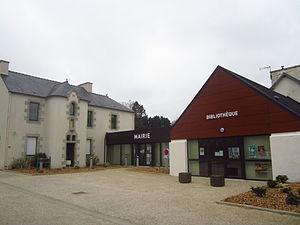
Mairie de Plougar, Finistère
Plougar [plugaʁ] est une commune du département du Finistère, dans la région Bretagne, en France.